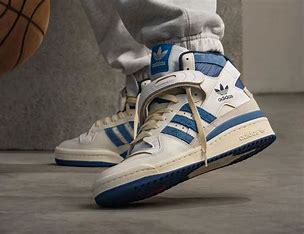
Brand: Adidas
Model: Forum 84